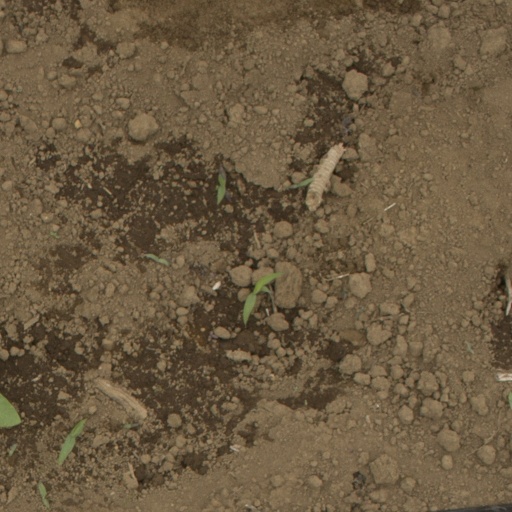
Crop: Jerusalem artichoke